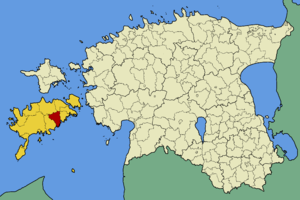
La commune de Valjala est une municipalité rurale du Comté de Saare en Estonie. Elle s'étend sur une superficie de 180,02 km².